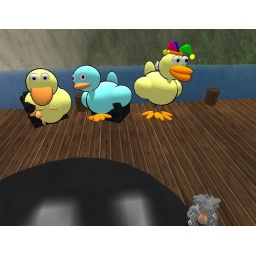
Cell-shaded duck avatars in the TeaZers Lobby. I'm the blue one